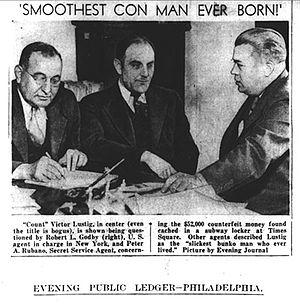
Victor Lustig, né le 4 janvier 1890 à Hostinné en royaume de Bohême et mort le 11 mars 1947 à Springfield au Missouri, est un escroc et un imposteur. Il est principalement connu comme « l'homme qui a vendu la tour Eiffel ».